Hellfire Caves

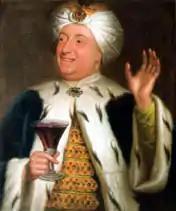
Portrait of Sir Francis Dashwood, the founder of the Knights of St Francis of Wycombe, a private members club which later became known as the notorious Hellfire Club, c. 1750

Members of a club founded by Sir Francis Dashwood included various politically and socially important 18th-century figures such as William Hogarth, John Wilkes, Thomas Potter and John Montagu, 4th Earl of Sandwich. Though not believed to have been a member, Benjamin Franklin was a close friend of Dashwood who visited the caves on more than one occasion. The Hellfire Club had previously used Medmenham Abbey, from West Wycombe on the River Thames, as a meeting place, but the caves at West Wycombe were used for meetings in the 1750s and early 1760s. The club motto was "Fais ce que tu voudras" (Do what thou wilt), a philosophy of life associated with François Rabelais's fictional abbey at "Thélème" and later used by Aleister Crowley.